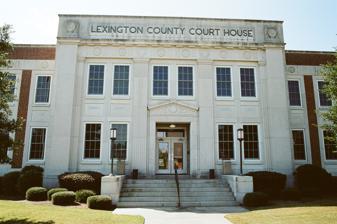
Building: Lexington County Courthouse
Country: United States of America
Year built: 1838
United States historic place Lexington County Courthouse U.S. National Register of Historic Places Show map of South Carolina Show map of the United States Location 139 E. Main St., Lexington, South Carolina Coordinates 33°58′53″N 81°14′11″W / 33.98139°N 81.23639°W / 33.98139; -81.23639 Area 1.78 acres (0.72 ha) Built 1939 ( 1939 ) Architect J. Carroll Johnson and Jesse W. Wessinger Architectural style Classical Revival; Art Deco NRHP reference No. 14000164 Added to NRHP April 21, 2014 The Lexington County Courthouse is a historic courthouse located at 139 East Main Street in Lexington , Lexington County, South Carolina .  This two story masonry building was constructed in 1939 using funds provided by the Public Works Administration , a Depression-era jobs program part of Franklin Roosevelt's New Deal .  The building was designed by J. Carroll Johnson and local architect  Jesse W. Wessinger. It exhibits a combination of restrained Classical styling with some Art Deco details that is rare among South Carolina courthouses. It was constructed in the place of the 1884 courthouse, which had been torn down. The courthouse was added to the National Register of Historic Places in 2014. See also National Register of Historic Places listings in Lexington County, South Carolina References